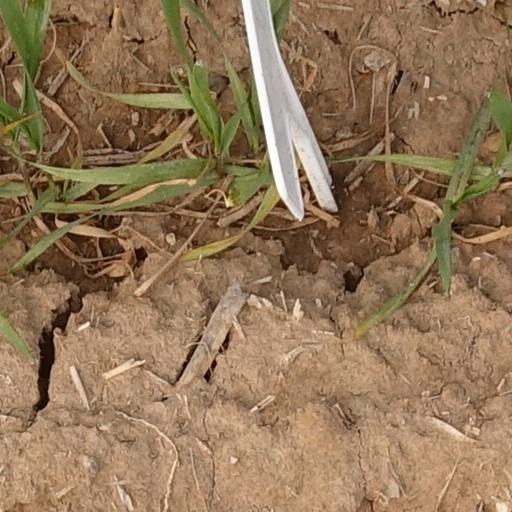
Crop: wheat